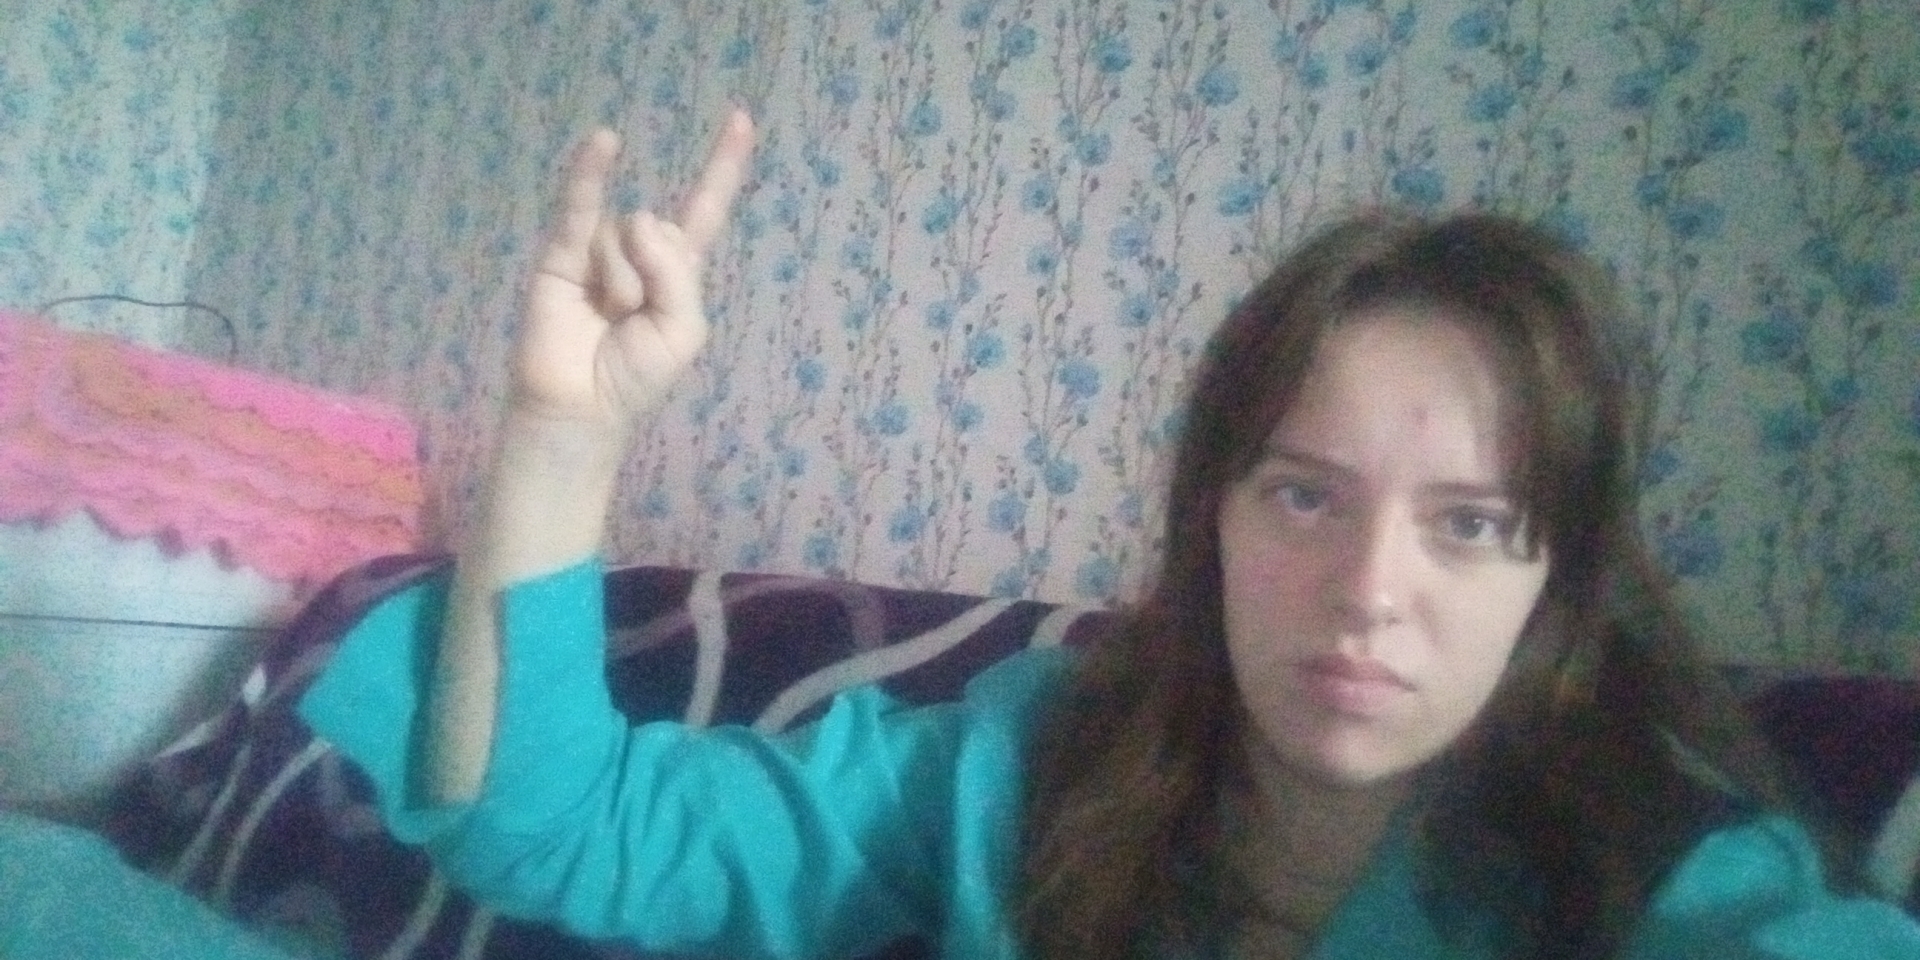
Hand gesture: rock